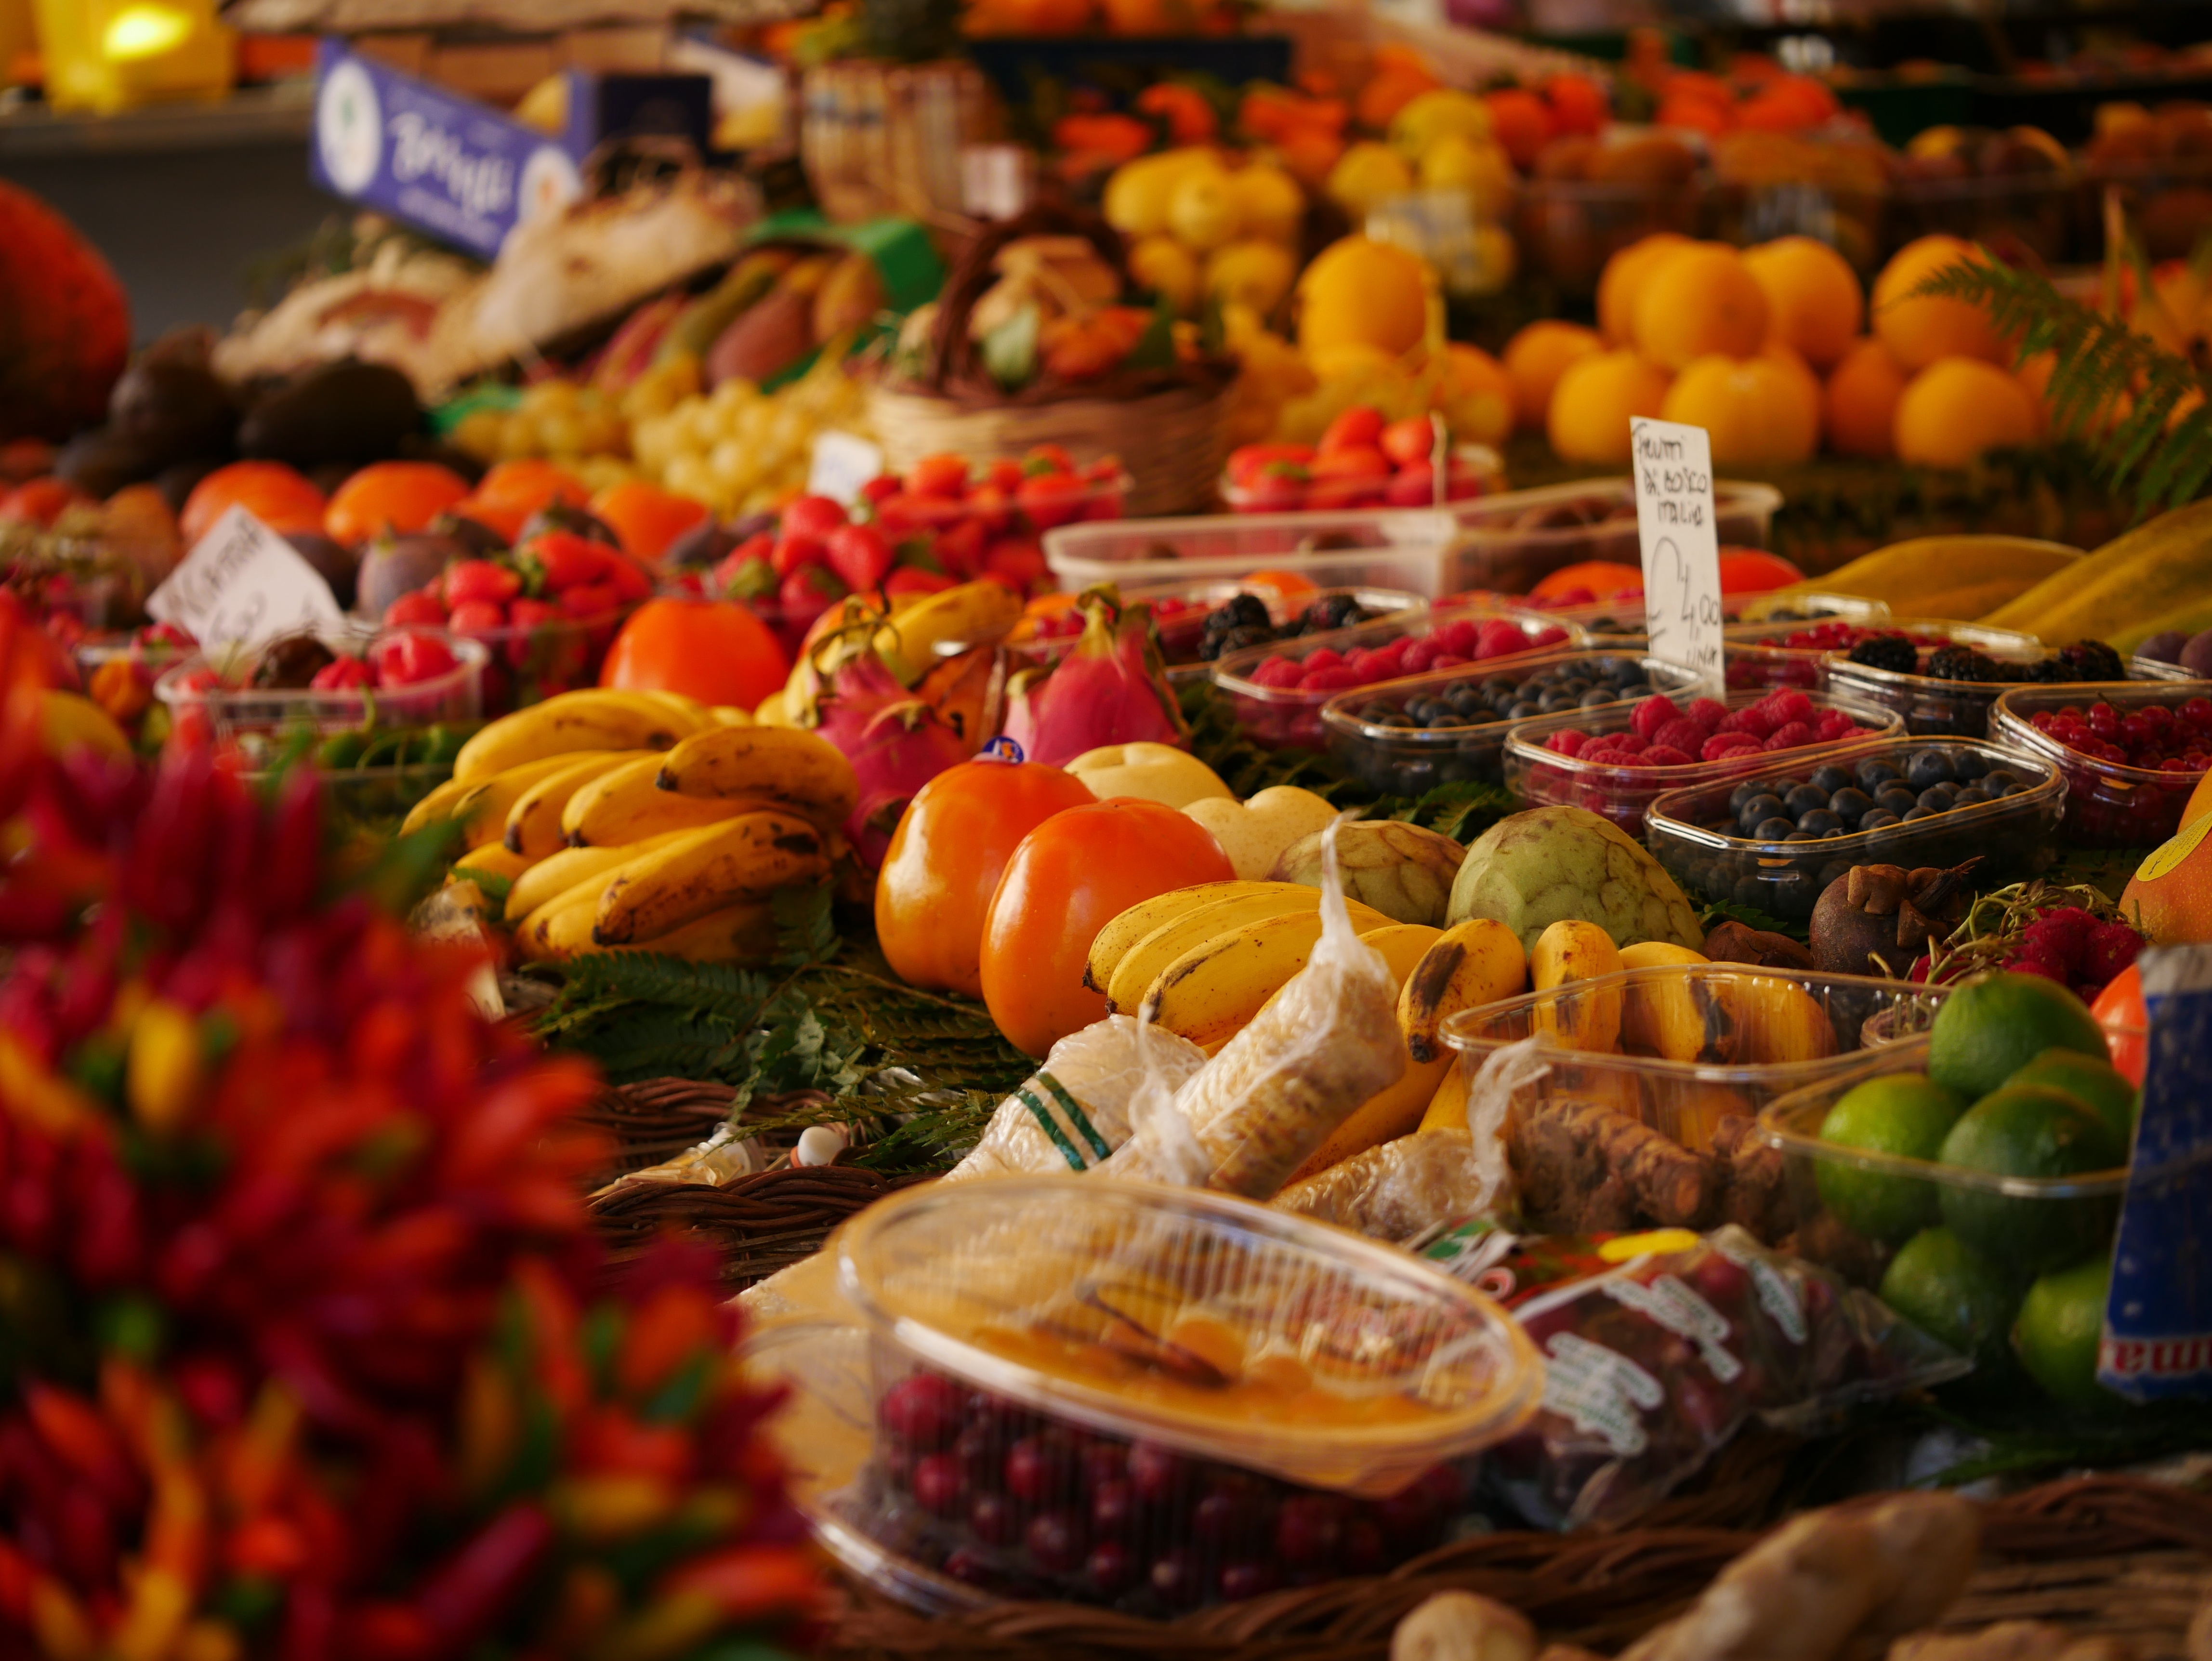
fruit, summer, dish, meal, food, red, harvest, produce, autumn, market, banana, healthy, cuisine, buffet, public space, juice, fruits, apples, vitamins, citrus, hors d oeuvre, fruit stall, christmas dinner, seafood boil, sinaaspappel